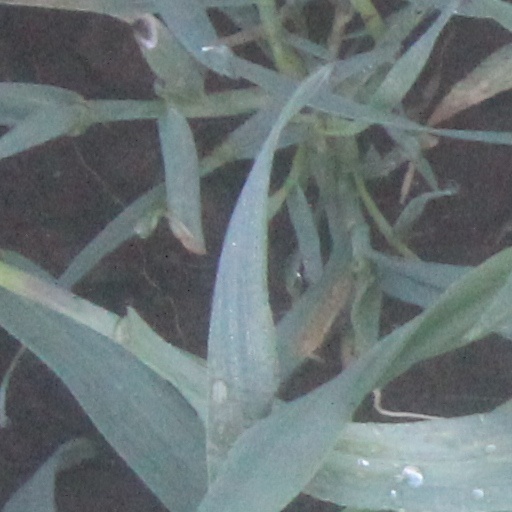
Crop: wheat